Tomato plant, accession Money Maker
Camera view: bottom (45 deg); turntable rotation: 270 degrees
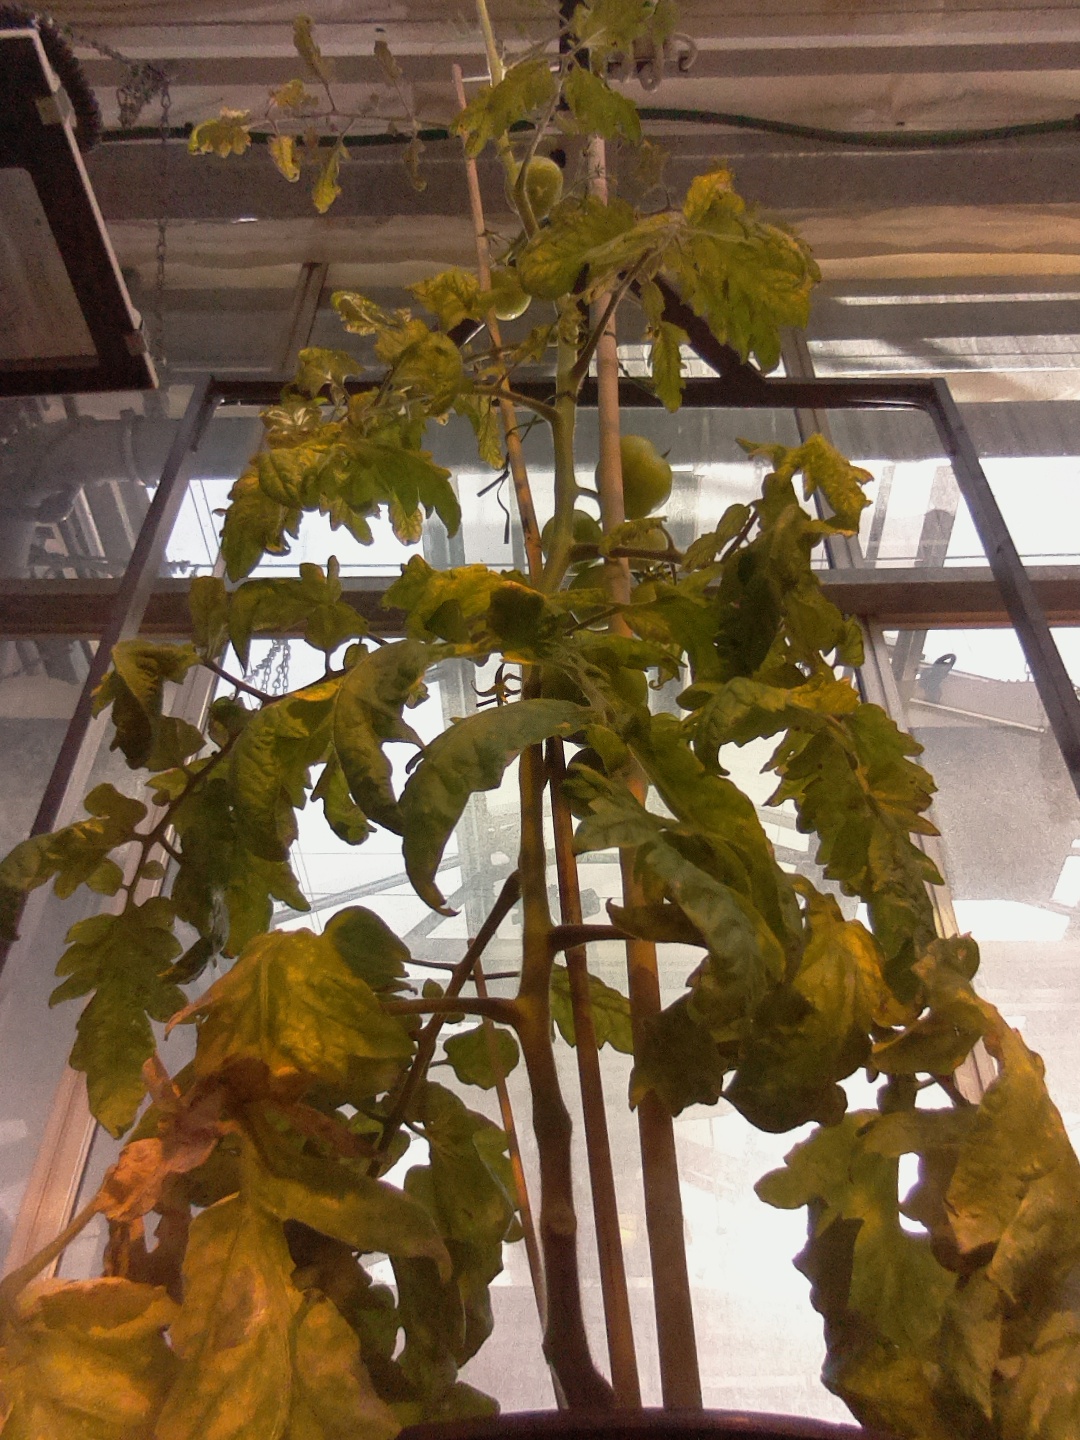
BBCH growth stage 76: 60%-70% of final fruit size